Mikhail Lunin (footballer)

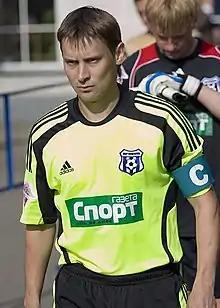
Lunin in 2008

Mikhail Yuryevich Lunin (born 31 May 1978) is a Russian professional football coach and a former player.